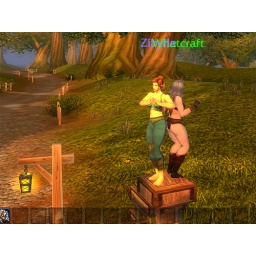
...dancing on top of a road sign in Goldshire (WoW)